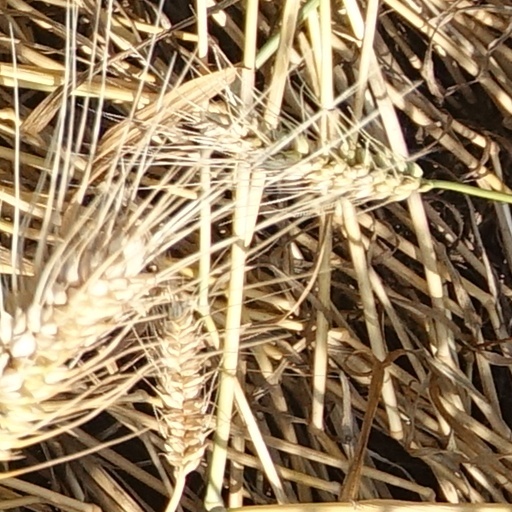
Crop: wheat